Christina Aguilar

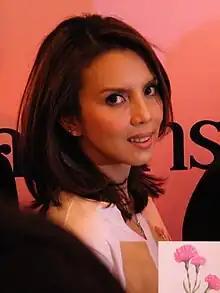
Aguilar in 2009

Christina Aguilar (born 31 October 1966) is a Thai singer known as the "Thai Queen of Dance". Her debut album "Ninja" was certified platinum for 1 million copies sold – a first for a Thai female singer. She is also the first and only Thai artist to have their first four studio albums sell over 1 million copies; her third album "Red Beat Rahutraun" is the best selling female artist's album of all time in Thai music industry, selling 3 million copies. Her eight solo albums have sold over 10.5 million copies (not including special albums). She was awarded at world-class events such as the MTV Video Music Awards, or MTV VMAs, in 1992.